Washington Air Defense Sector

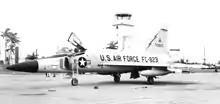
482d Fighter-Interceptor Squadron Convair F-102A-90-CO Delta Dagger 57-823, Washington Air Defense Sector, Seymour Johnson AFB, North Carolina, October 1962, Deployed at Homestead AFB, Florida during Cuban Missile Crisis

The Washington Air Defense Sector (WaADS) is an inactive United States Air Force organization. Its last assignment was with the Air Defense Command (ADC) 26th Air Division, being stationed at Fort Lee Air Force Station (AFS), Virginia. It was inactivated on 1 April 1966.